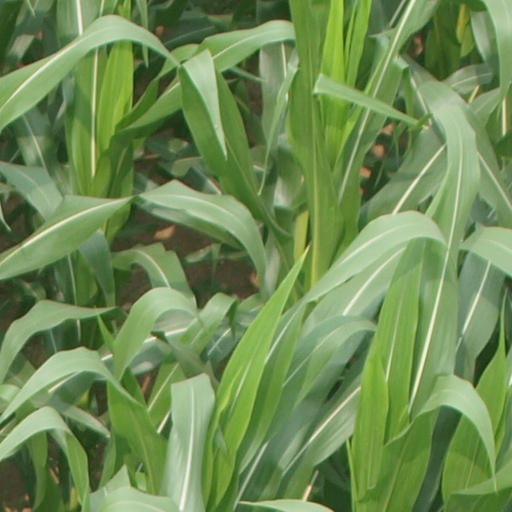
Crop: maize; corn